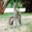
Label: kangaroo